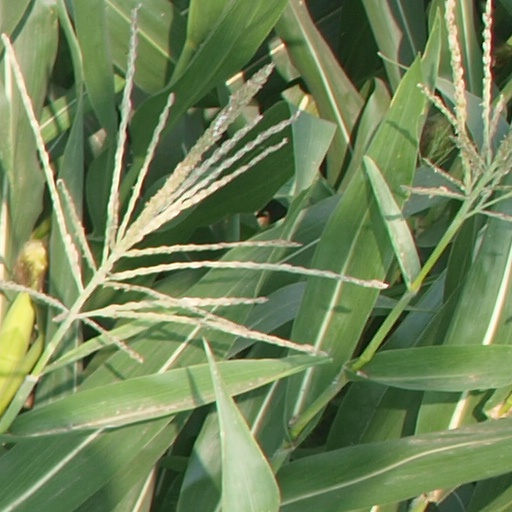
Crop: maize; corn